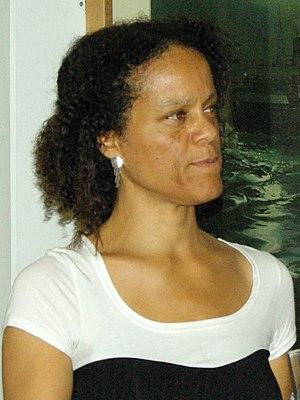
Bernardine Evaristo, née à Eltham en 1959, est une écrivaine et universitaire britannique et nigériane. Elle est professeure à l'université Brunel et vice-présidente de la Royal Society of Literature. Elle est colauréate du Booker Prize pour son roman Girl, Woman, Other en 2019.